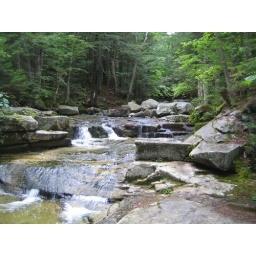
river by campsite in the white mountains